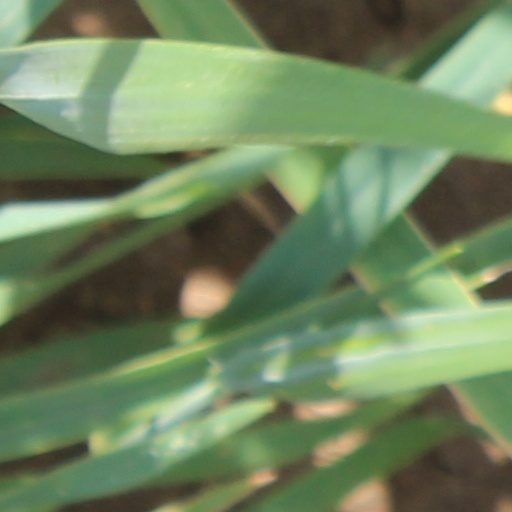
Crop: wheat